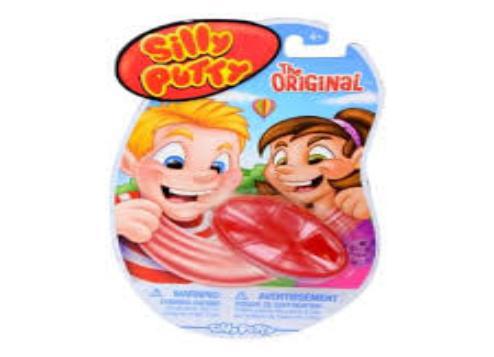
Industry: Leisure